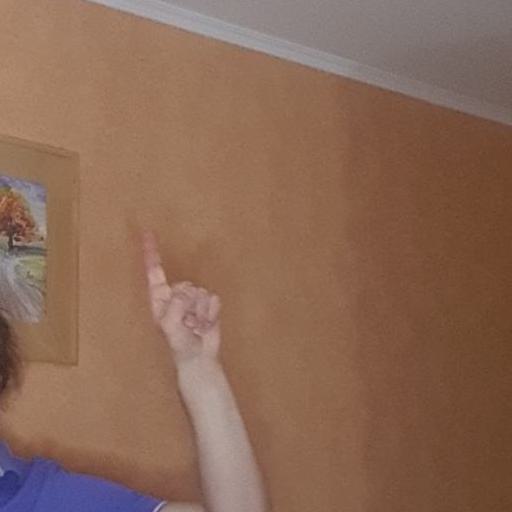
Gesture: one